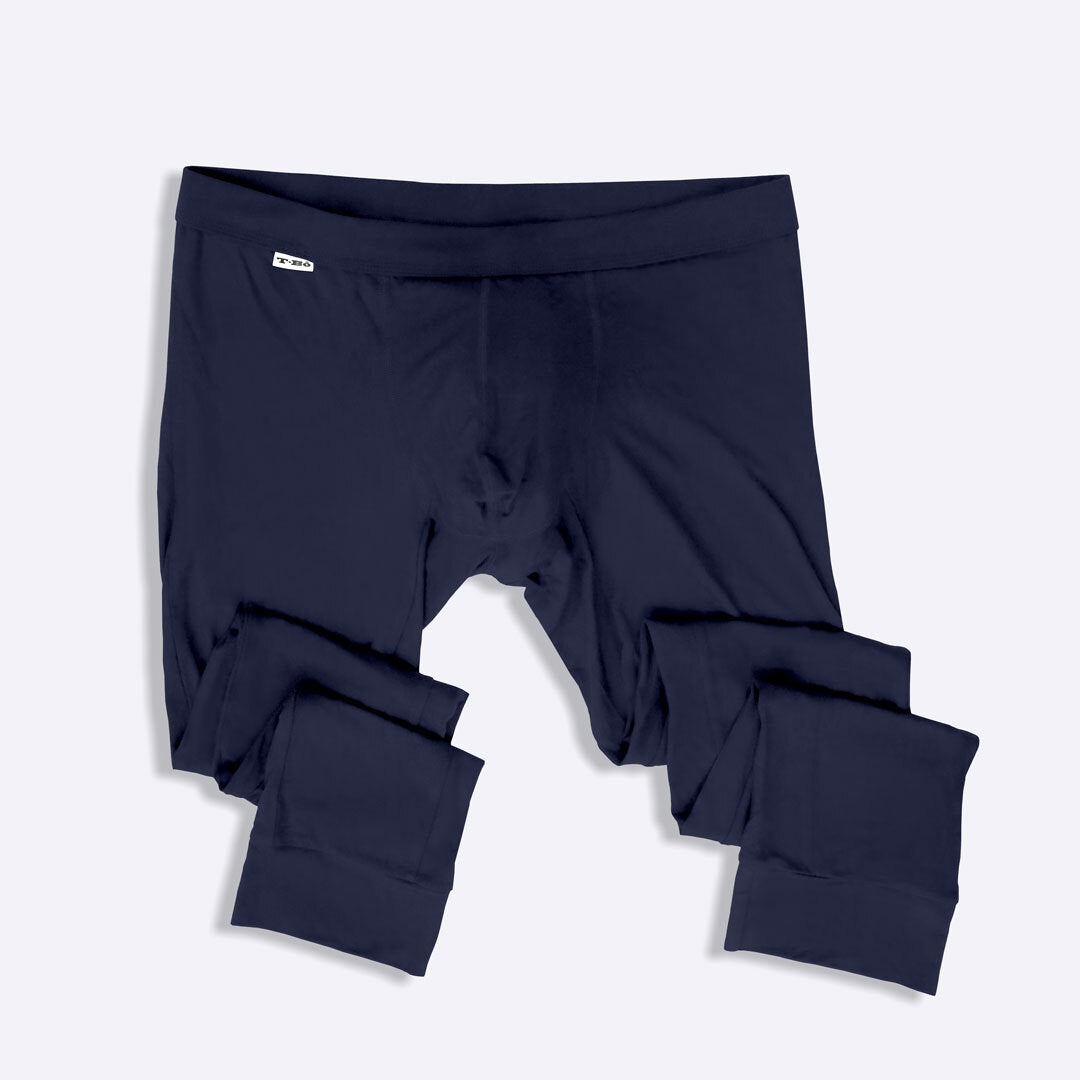
The TBô Navy Long Johns
Whether you call them flannels, thermals, thermal underwear or the classic "long johns", these navy beauties won't disappoint! Details Lightweight Bamboo Viscose fabric that keeps you warm and snug without feeling bulky in Navy Long JOhns. Wraparound fabric waistband for maximum comfort. Sustainably made! 95% Bamboo Viscose, 5% Elastane. When the temperature drops, don't miss a step with TBô Bamboo Navy Long Johns. Crafted from our signature lightweight bamboo fabric, these long johns offer warmth without the bulk. The Navy Long Johns ensure you stay cozy in colder weather, whether you're outdoors or lounging by the fire. Transitioning seamlessly, the bamboo viscose fabric is light, flexible, and breathable. You may even forget you're wearing them! Smooth as silk, it keeps you clean and dry throughout the day, providing a snug and comfy fit no matter your level of activity. Versatility is key; wear them on colder days, as an extra layer for workouts, or for relaxed moments at home. The long johns wraparound fabric waistband maximizes comfort, providing the support your lower body deserves. Co-created with the input of TBô's 400,000-strong community, the Bamboo Long Johns are sustainably made, embodying our commitment to environmental responsibility. Give your lower body the warmth, support, and style it deserves with TBô Navy Long Johns – where comfort meets fashion!
Brand: TBô Bodywear
Category: Apparel & Accessories > Clothing > Men's Undergarments > Men's Long Johns